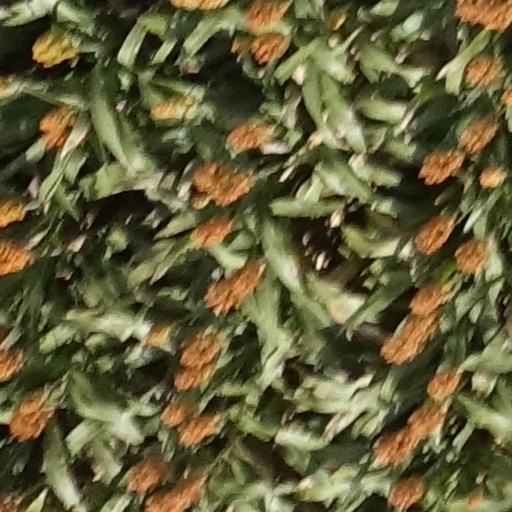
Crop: sorghum